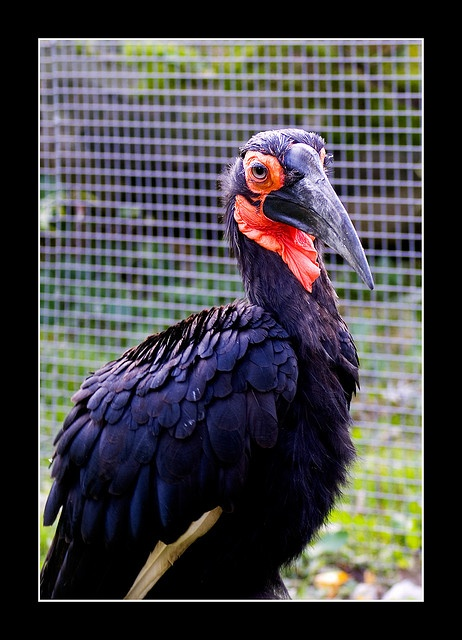
A very colorful bird is not looking happy at all.
A turkey is standing near the old fence.
Black and red bird standing in front of a caged in area.
This bird has a long beak and legs.
A picture of a bird in an enclosure.